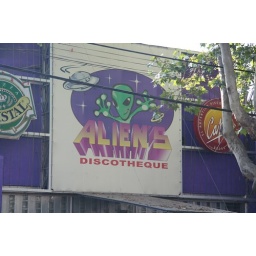
below the hill is the bar district. i thought this one was funny.